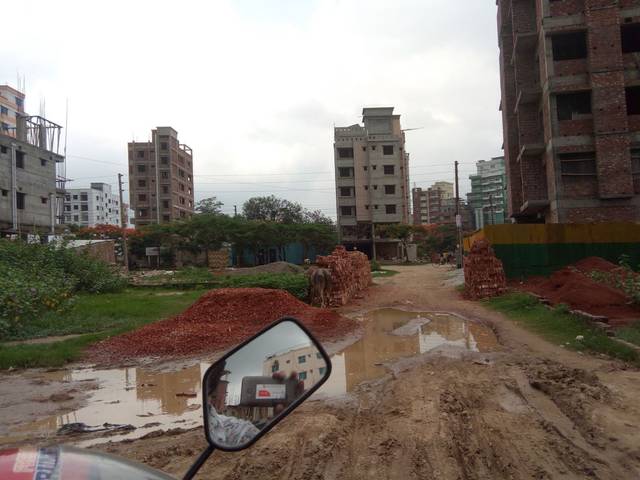
Region: Bangladesh
Coordinates: 23.765, 90.435